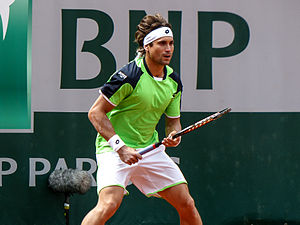
French Open-mesterskabet i herresingle 2013
David Ferrer var i sin første grand slam-finale
David Ferrer
Herresingleturneringen ved French Open 2013 var den 112. herresingleturnering ved French Open i tennis. Mesterskabet blev vundet af den forsvarende mester Rafael Nadal, som i finalen besejrede sin landsmand David Ferrer, der var i en grand slam-finale for første gang, med 6-3, 6-2, 6-3. Dermed vandt Nadal French Open i herresingle for fjerde år i træk, og for ottende gang i alt. Ham blev samtidig den første mandlige tennisspiller, der vandt den samme grand slam-titel i herresingle otte gange. Det var samtidig Nadals 12. grand slam-titel i karrieren, og dermed kom han op på siden af Roy Emerson med hensyn til vundne grand slam-titler.